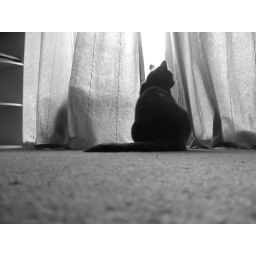
Black and white shots of my black cat freya hanging out by the window.